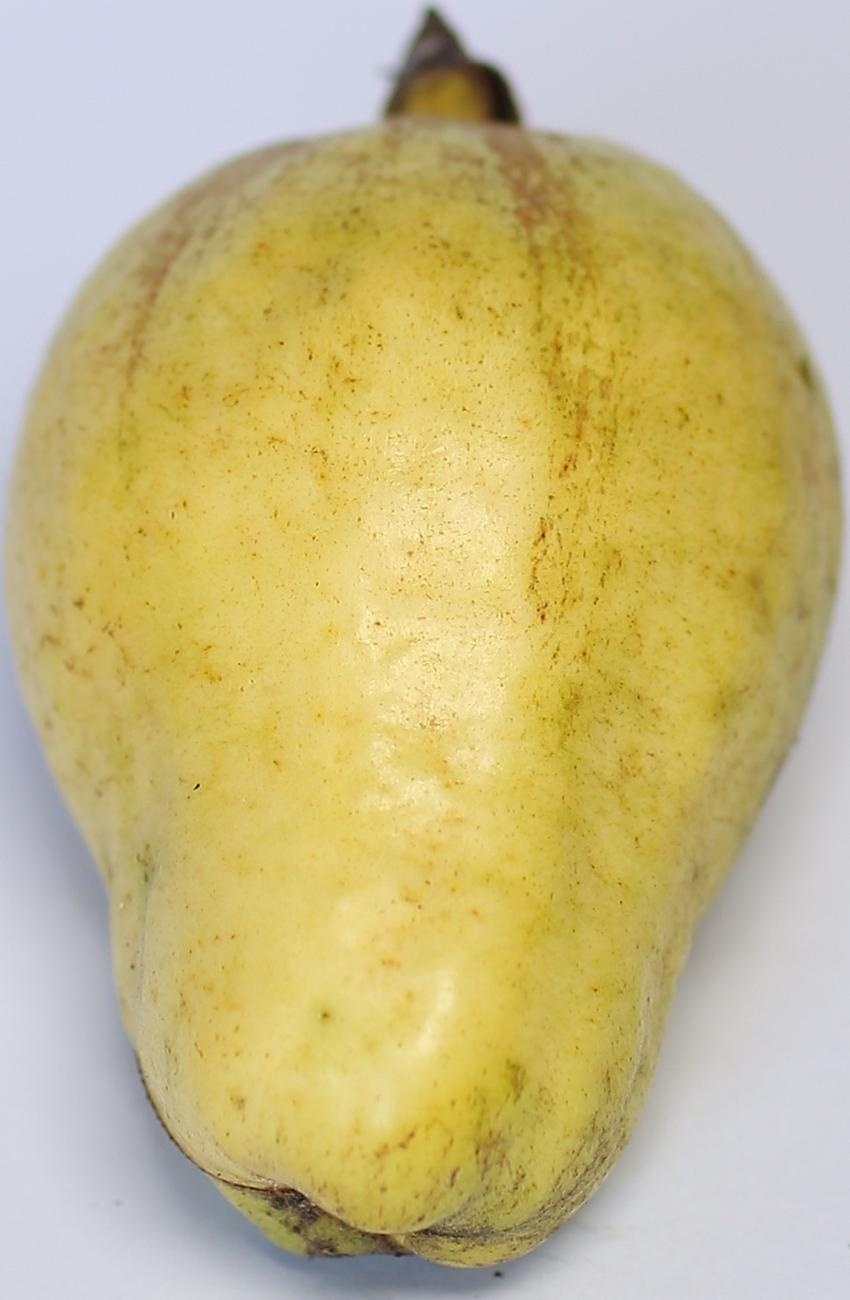
Maturity: ripe
Variety: thadhrami